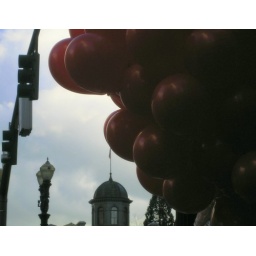
Some person downtown was walking with about 300 balloons in hand, I was suprised he didnt fly away.